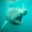
Label: shark